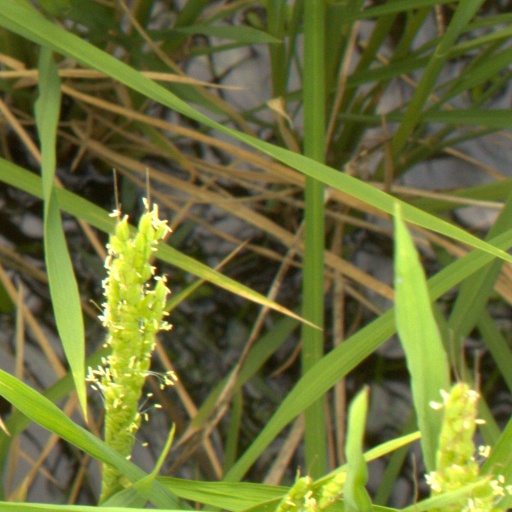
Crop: rice